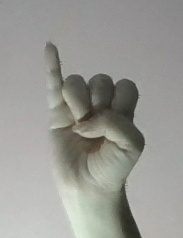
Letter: meem